Civic Service House

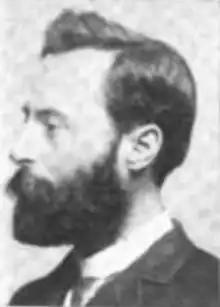
Frank Parsons

Civic Service House was an American social settlement and a school for citizenship,